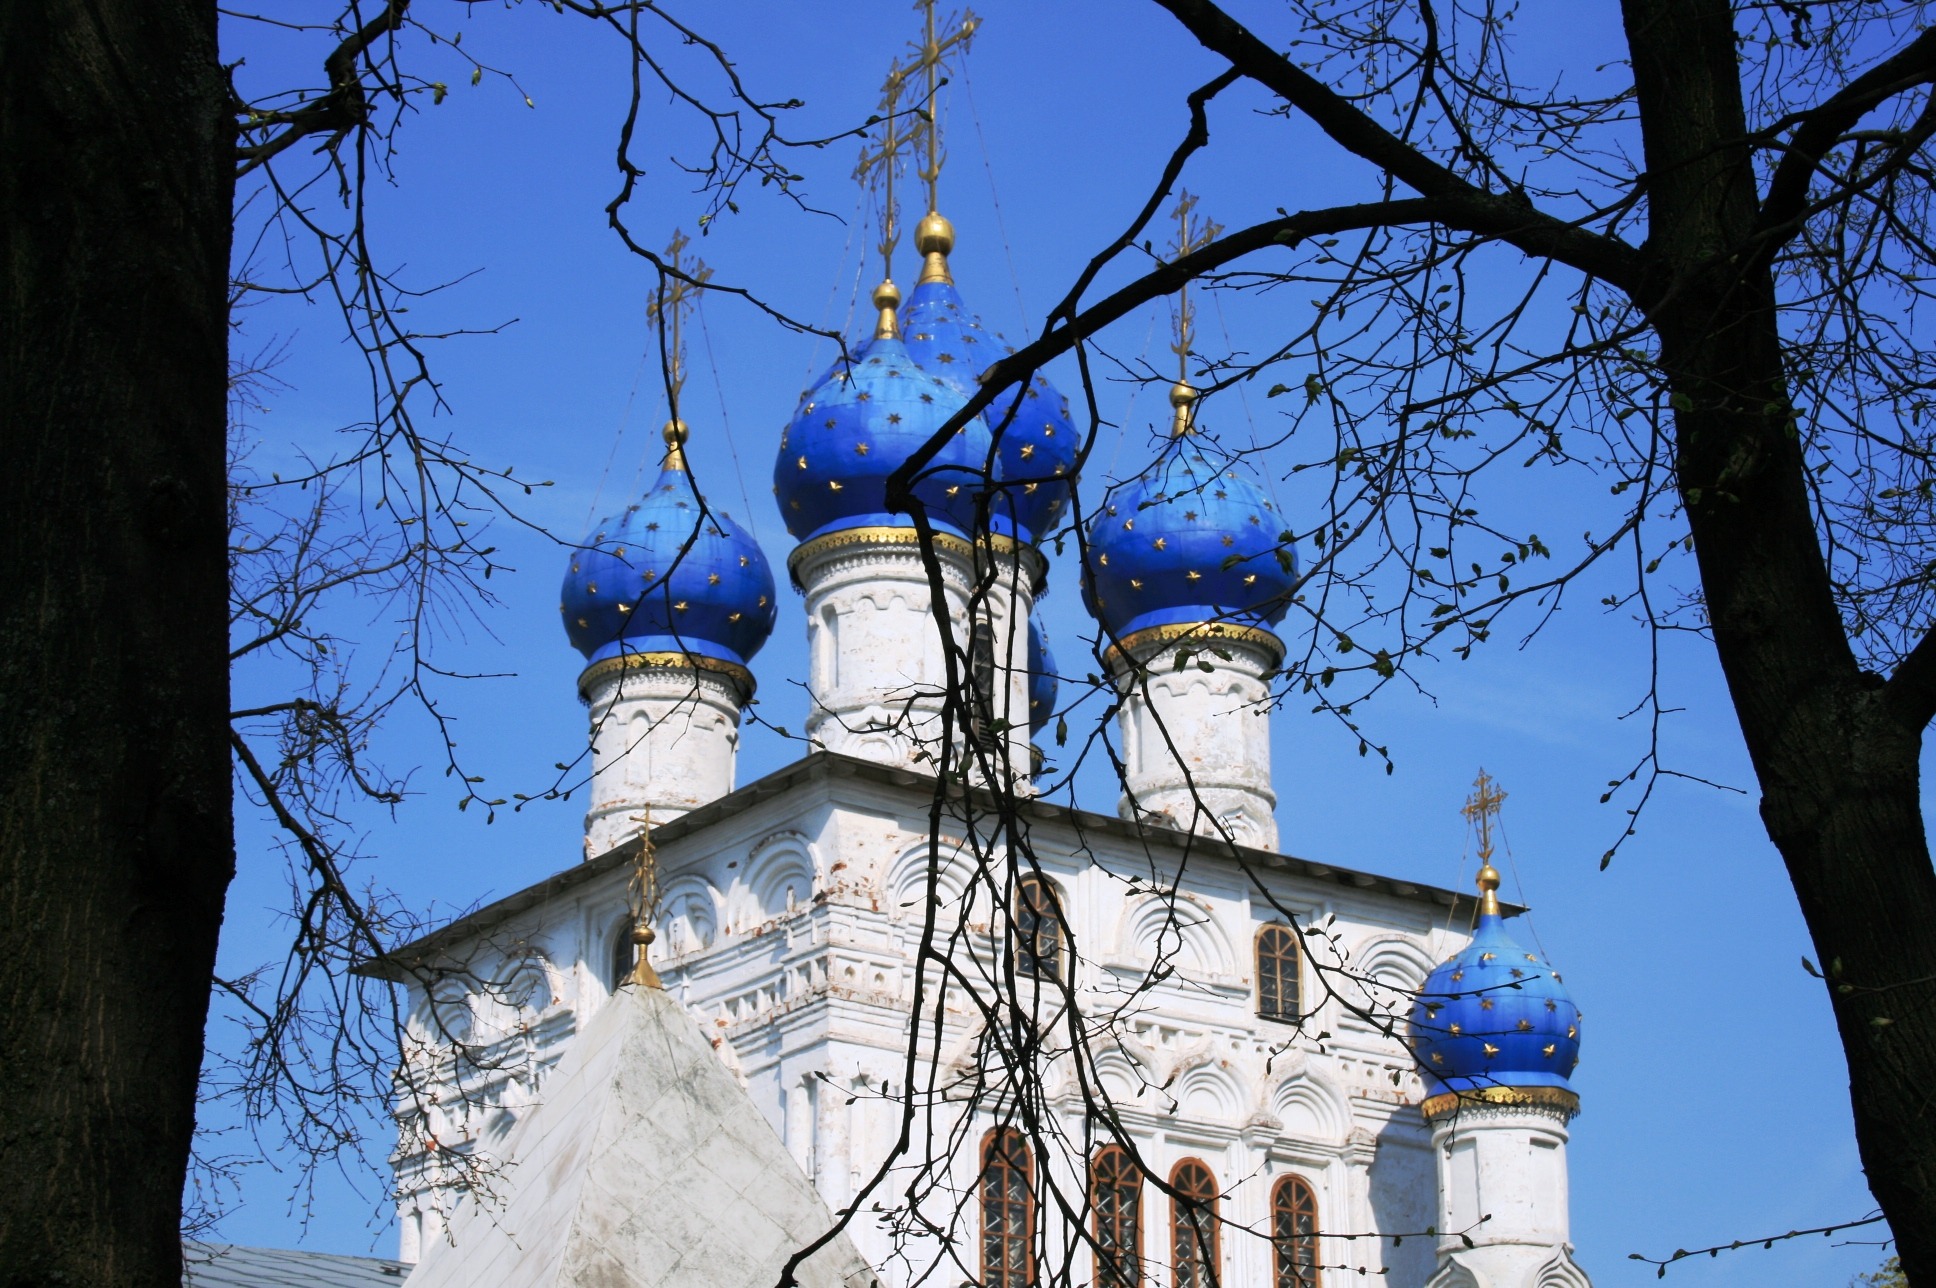
tree, snow, winter, architecture, building, tower, religion, blue, church, chapel, season, place of worship, blue sky, spire, steeple, decorative, branches, tree trunks, white walls, onion domes, urban area, russian orthodox, bright blue domes, golden crosses and stars, 6 white towers